Soft-bodied organism

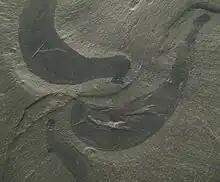
The exceptional Burgess shale site preserve soft-bodied organisms like these priapulids.

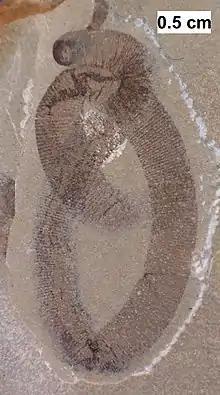
Like the Burgess Shale, the Waukesha Biota, from the Silurian of Wisconsin, preserves many soft-bodied organisms, such as this cycloneuralian worm.

The lack of hard parts in soft-bodied organisms makes them extremely rare in the fossil record. Accordingly, the evolutionary histories of many of the soft-bodied groups are poorly known. The first major find of fossil soft-bodied animals was from the Burgess Shale in Canada. Today, several sites with Burgess Shale type preservation are known, but the history of many groups of soft-bodied animals is still poorly understood.